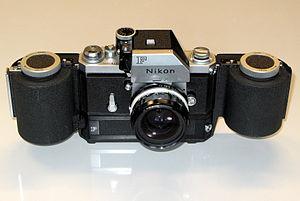
Cet article présente une liste des marques et fabricants de matériel photographique.